Cheltenham Spa Express

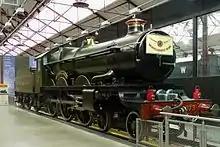
GWR Castle Class locomotive, "Caerphilly Castle" wearing a "Cheltenham Flyer" headboard

In 1923, the first batch of Charles Collett's GWR 4073 "Castle" Class 4-6-0 express engines entered service and enabled a significant improvement in timings. The name "Cheltenham Spa Express" was given to the service, which reached Paddington in 75 minutes from Swindon, an average speed of making it the fastest start-to-stop scheduled service in Britain.